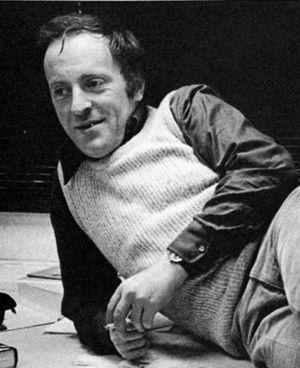
La littérature en langue russe proprement dite naît au cours du XVIIᵉ siècle, tout d'abord avec la poésie et le théâtre, mais très tôt naît une très riche tradition romanesque.
Joseph Brodsky est un poète russe né à Léningrad le 24 mai 1940 et mort à New York le 28 janvier 1996. Il est lauréat du prix Nobel de littérature en 1987.